1971 World Series

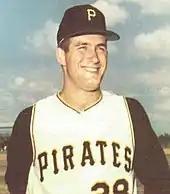
Steve Blass

With the Series shifting to Three Rivers Stadium and with Steve Blass available, the Pirates got back into it. Roberto Clemente's groundout with runners on second and third in the first put them up 1–0. Manny Sanguillén hit a leadoff double in the sixth and scored on Jose Pagan's single to make it 2–0 Pirates. Steve Blass pitched a complete game, allowing only three hits and one run (on a Frank Robinson home run in the seventh) and striking out eight.